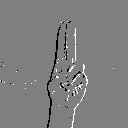
ASL letter: u